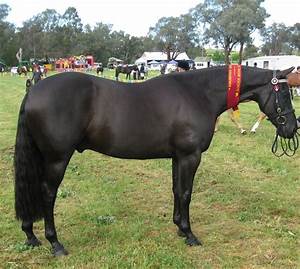
Label: cavallo